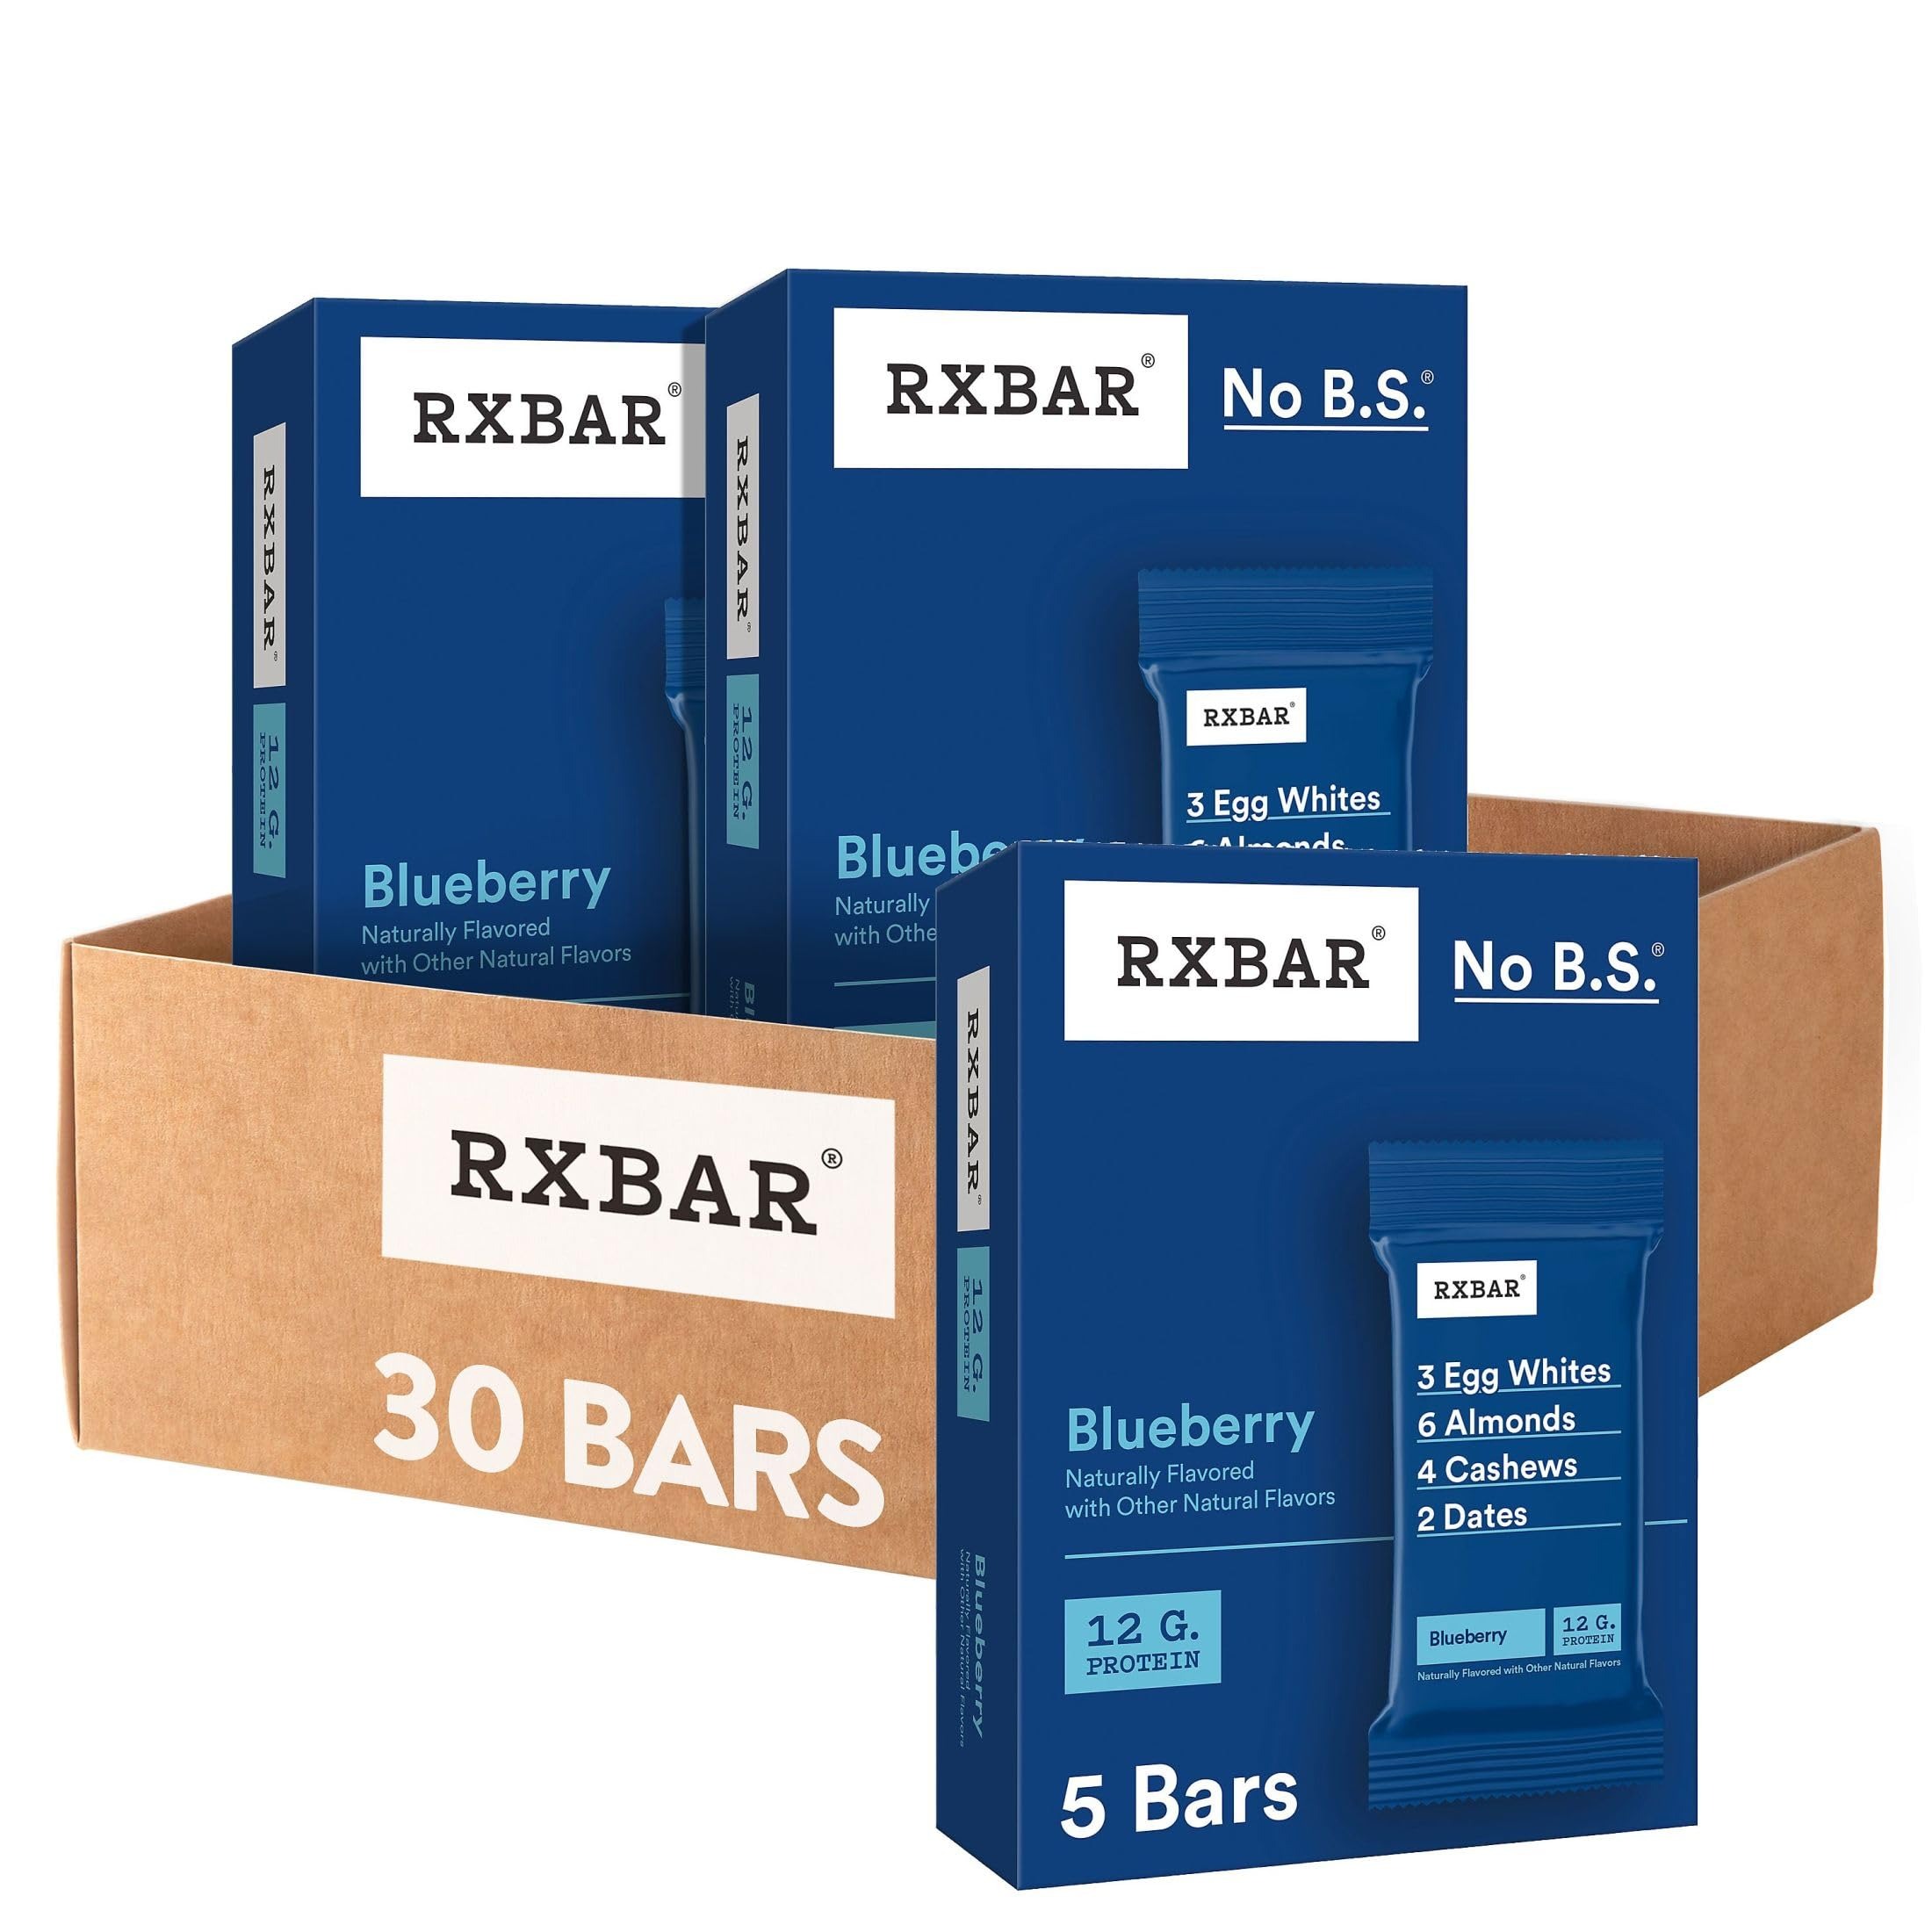
Item Name: RXBAR Protein Bars, 12g Protein, Gluten Free Snacks, Blueberry (6 Boxes, 30 Bars)
Bullet Point 1: Fuel your body with Blueberry RXBAR Protein Bars, filled with 12g protein and only real, simple ingredients
Bullet Point 2: A tasty, wholesome balance of sweet blueberries, egg whites for protein, dates to bind, plus nuts for texture
Bullet Point 3: Gluten free and made with no B.S.; May contain peanuts, tree nuts, eggs, milk, soy and wheat; Kosher Pareve
Bullet Point 4: A great addition to any active lifestyle, grab these protein bars for breakfast, lunch or between meals; Stock up for home, work or wherever
Bullet Point 5: Includes six, 9.7oz boxes containing five bars, 30 bars total; Packaged for great taste and freshness
Value: 54.0
Unit: Ounce

Price: 40.45